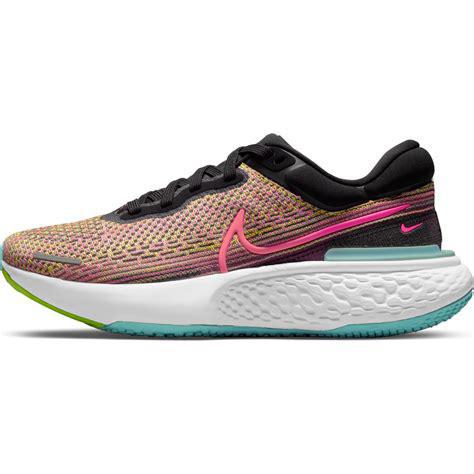
Brand: Nike
Model: Zoomx Invincible Run Flyknit